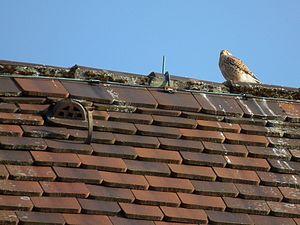
Toiture couverte de tuiles avec tuile chatiere historique et faucon (falco tinnunculus) sur le faîtage, église St. Peter und Paul, Laupheim, Baden-Württemberg, Allemagne.